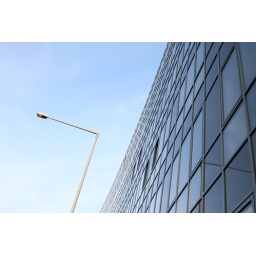
mirror in the sky